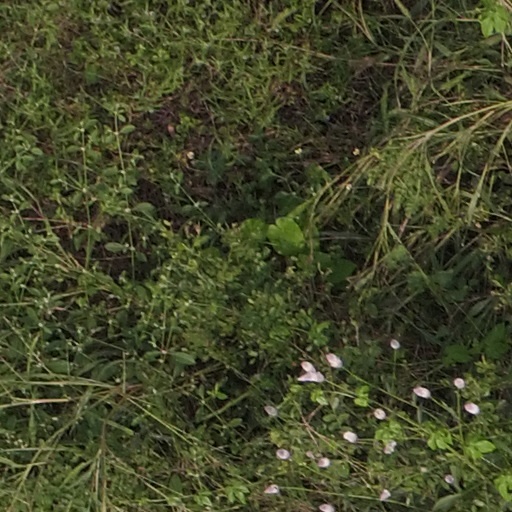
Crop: maize; corn